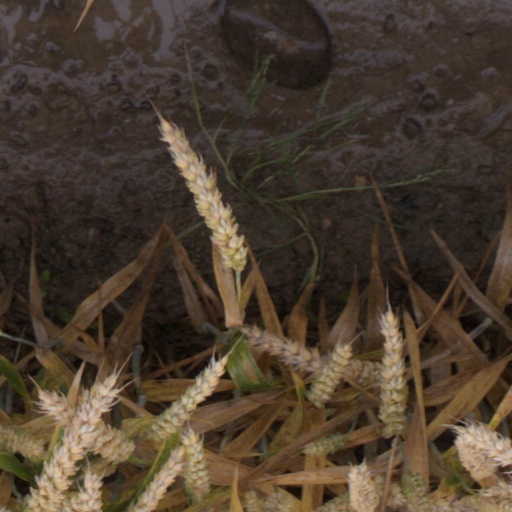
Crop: wheat